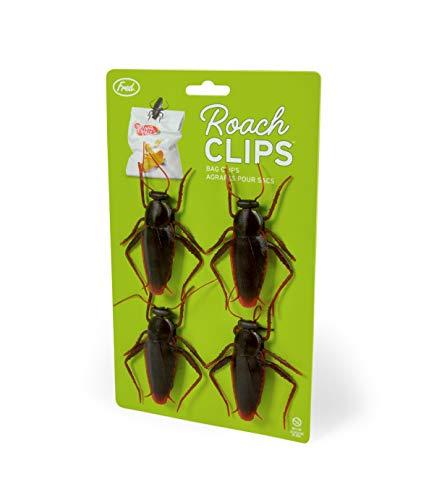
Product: Fred 5239881 Roach Bag Clips, Set of 4, Brown
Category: Toys & Games | Novelty & Gag Toys | Gag Toys & Practical Jokes
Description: Fun and functional: Keep your snacks fun and fresh with this eerily realistic looking Roach bag clip Fred Roach clips is a Set of 4 bag clips that make for an infestation of fun.
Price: $8.00
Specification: ProductDimensions:5.5x1.2x9.1inches|ItemWeight:2.88ounces|ShippingWeight:2.56ounces(Viewshippingratesandpolicies)|Manufacturer:LifetimeBrands|ASIN:B07PK5XKKH|Itemmodelnumber:5239881|DatefirstlistedonAmazon:March7,2019